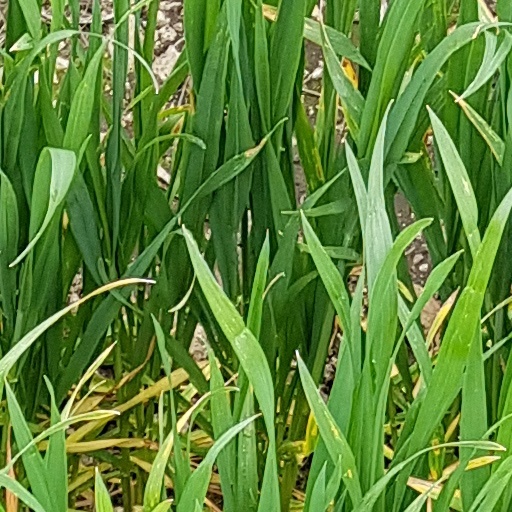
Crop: wheat